Baghaar-e-baingan

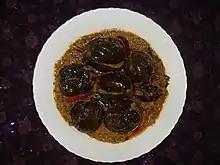

Baghāre baingan is a curry from the Hyderabadi cuisine made with eggplant ("brinjal") Hyderabad, India. It is also used as a side dish with the Hyderabadi biryani.